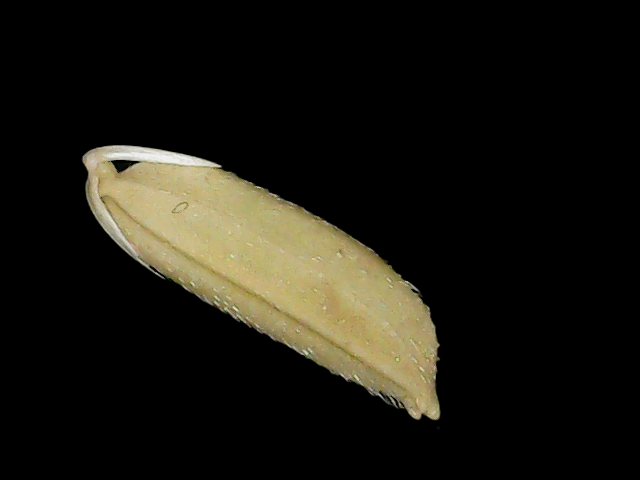
Rice variety: Br23